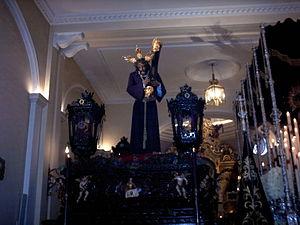
Juan de Mesa y Velasco est un sculpteur du baroque espagnol. Il est l'auteur de nombreuses effigies qui sortent en procession pendant la semaine sainte de Séville.